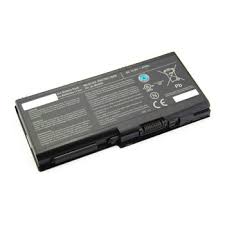
Waste category: battery